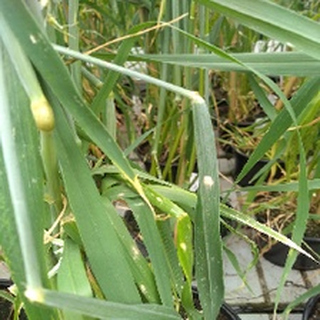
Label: wheat_mildew